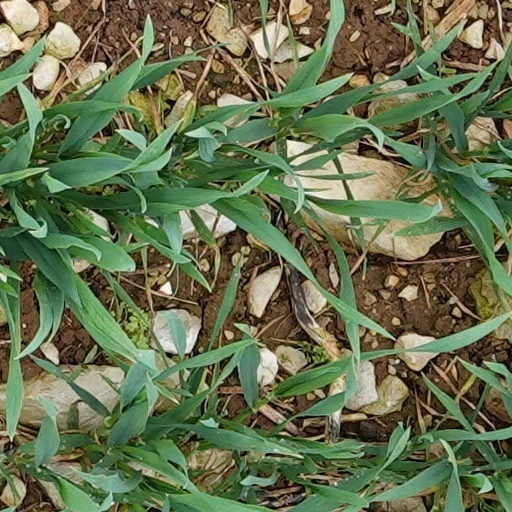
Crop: wheat